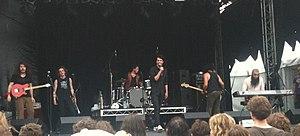
Le Soundwave, ou Soundwave Festival, est un festival organisé dans les plus grandes villes australiennes. Il émerge initialement à Perth et se délocalisera dans les plus grandes villes du pays en 2007.